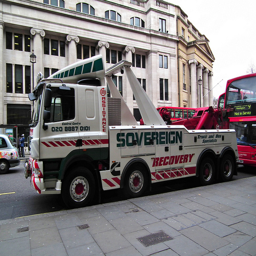
A large white truck on a city street.
A white tow truck is parked in front of a bus.
A white tow truck driving down a busy street.
A tow truck is in front of a double decker bus
Large tow truck in city towing red bus.